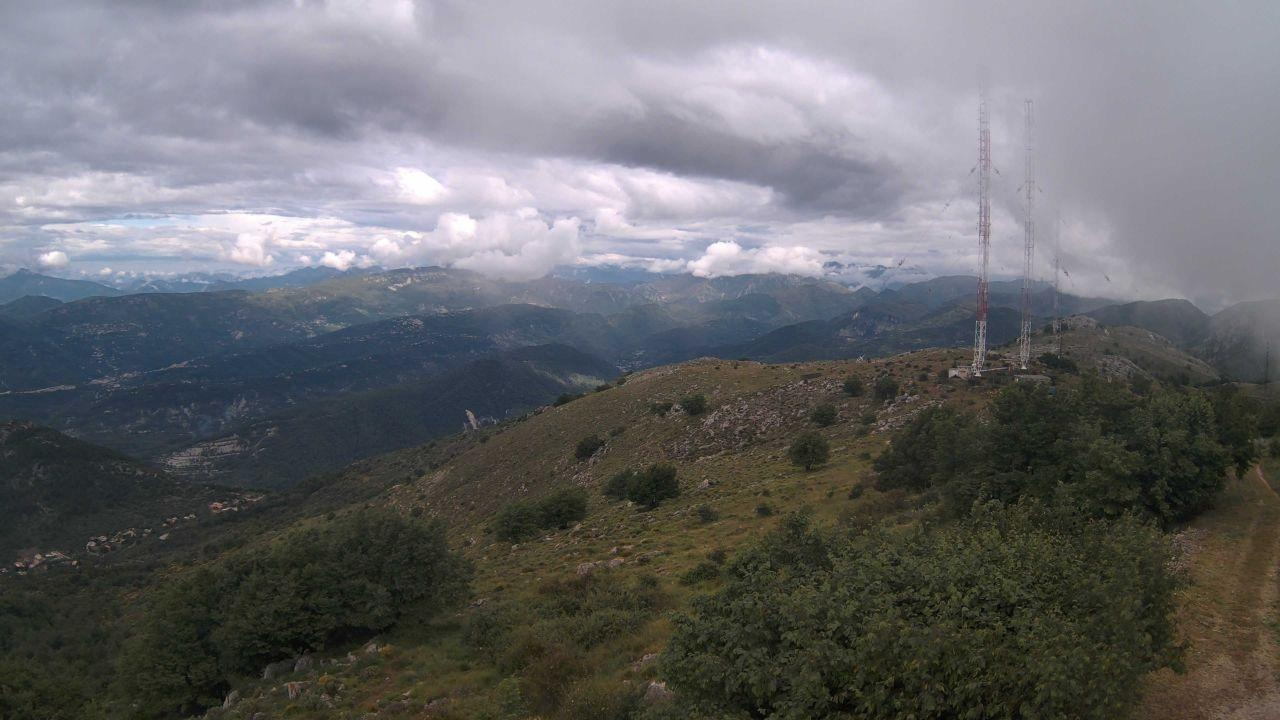
Fire: no
Smoke: yes